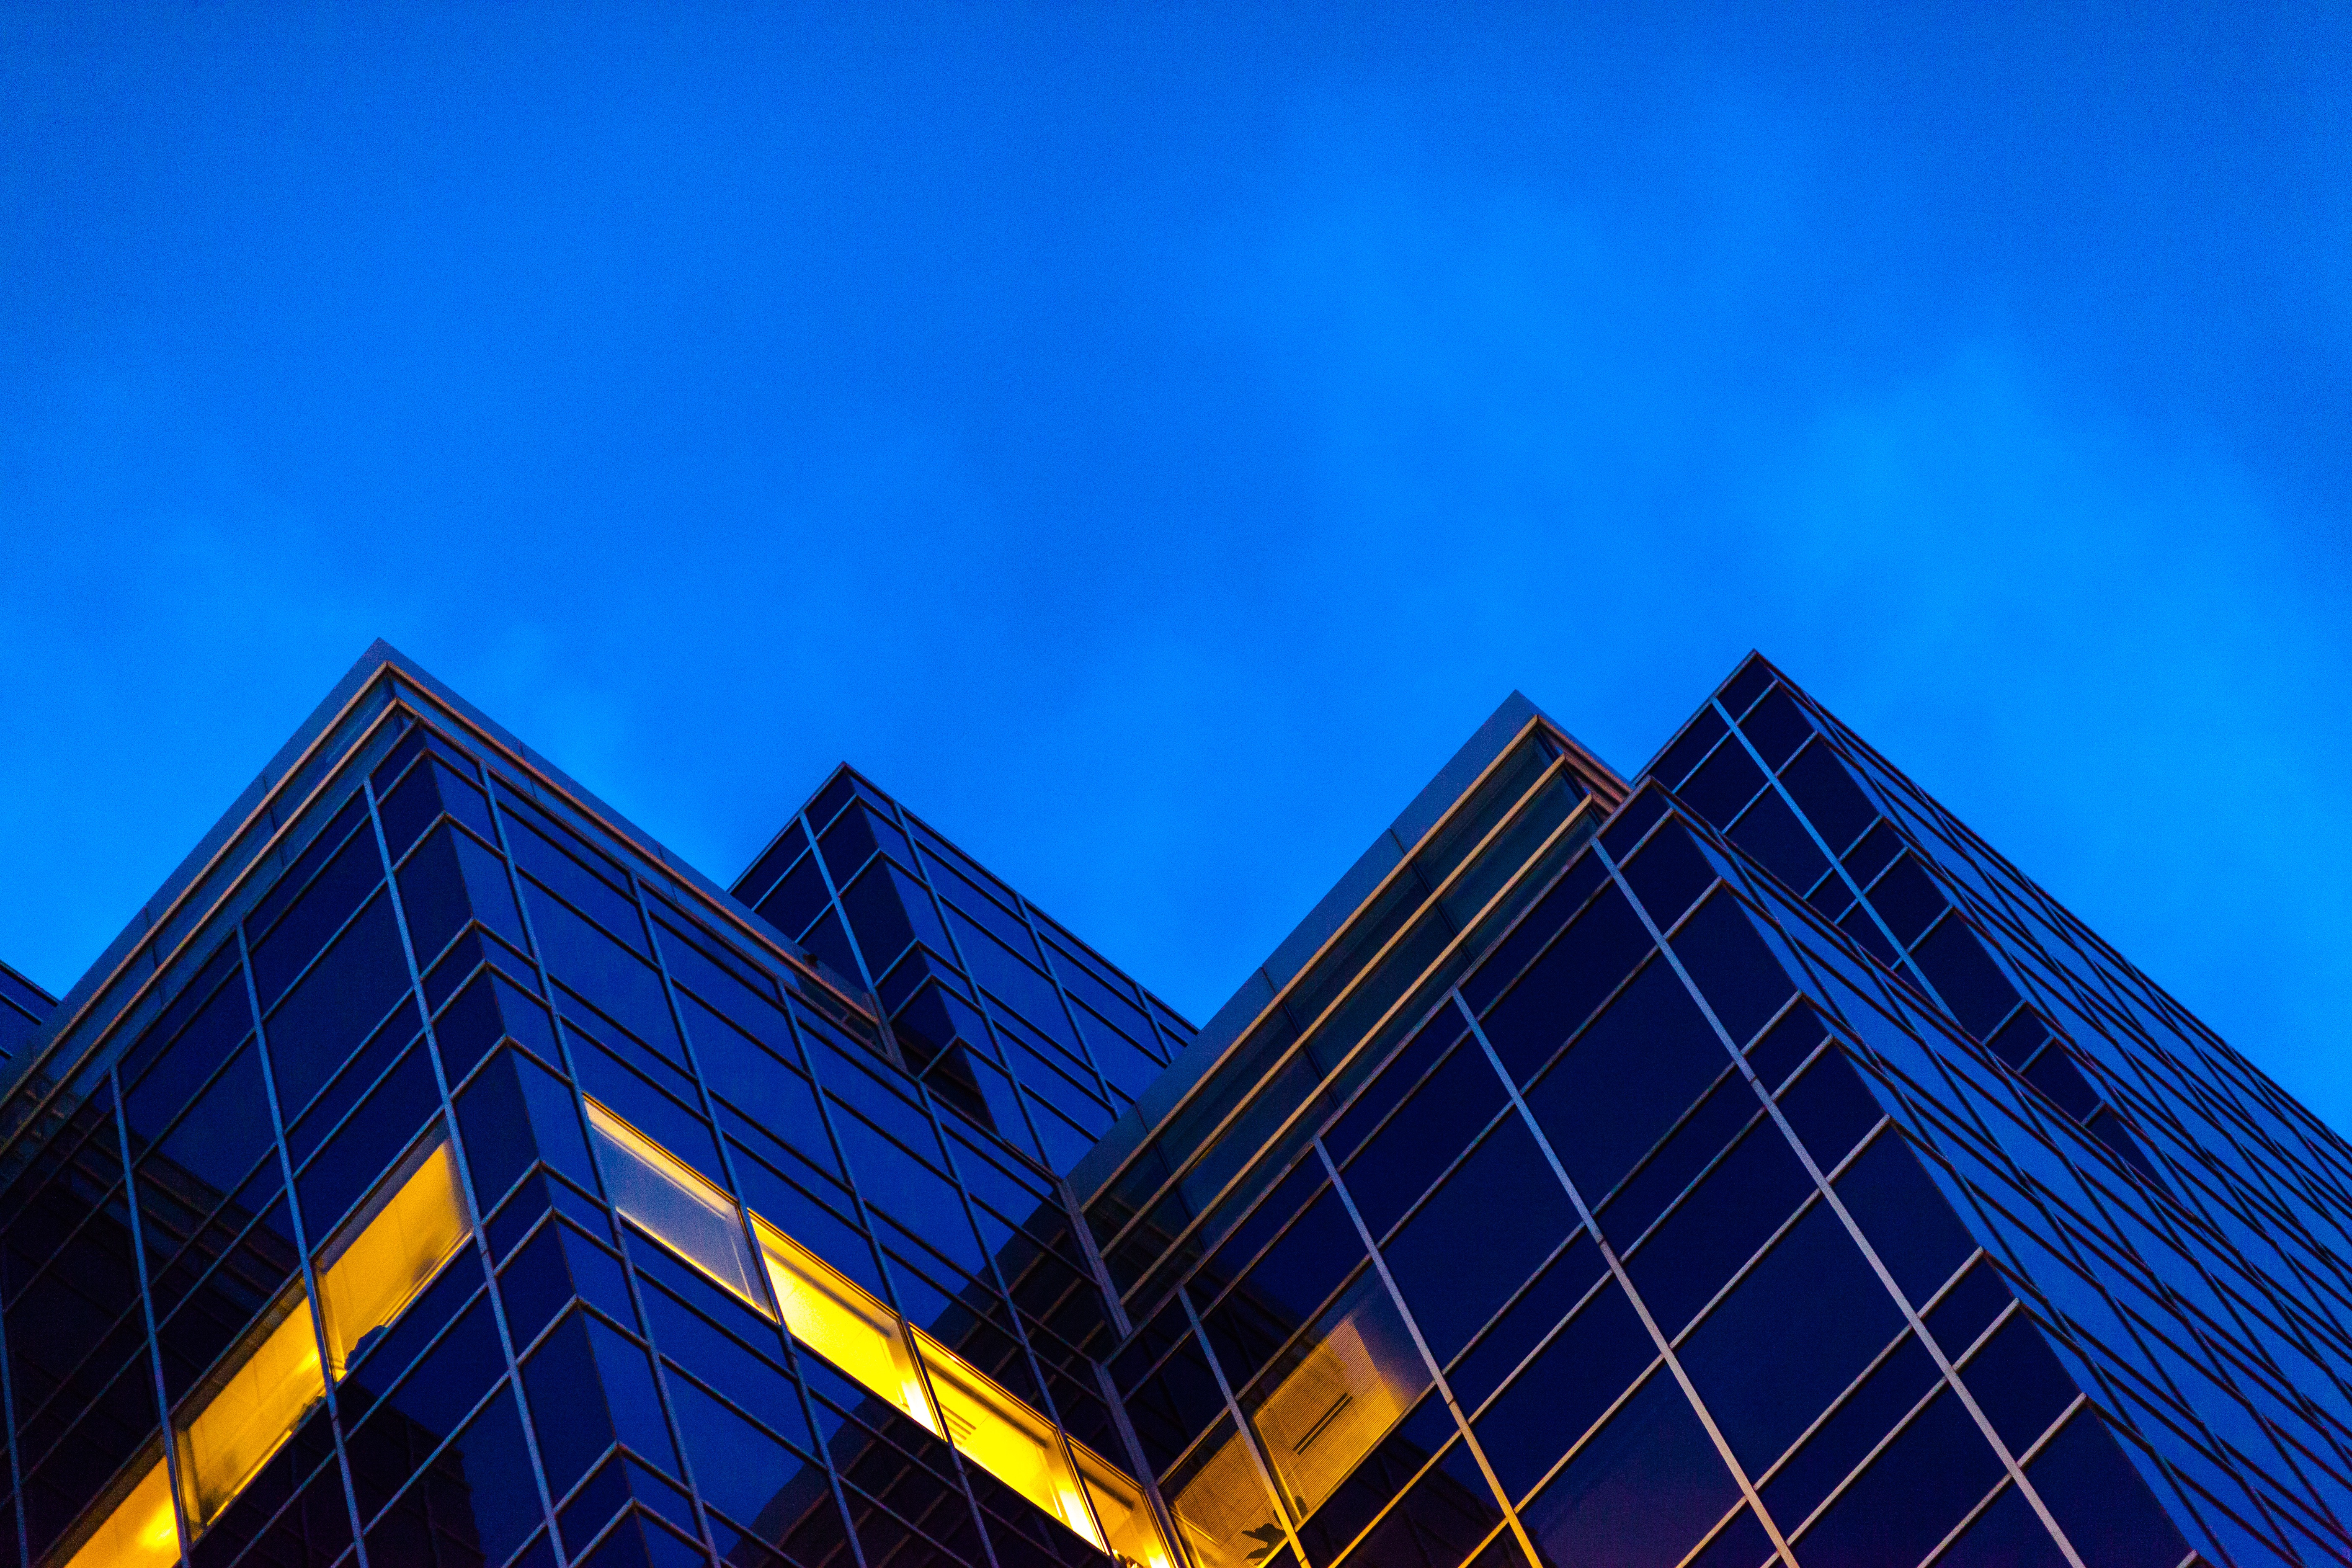
sky, night, sunlight, city, skyscraper, cityscape, downtown, dusk, evening, line, reflection, facade, blue, tower block, metropolis, metropolitan area